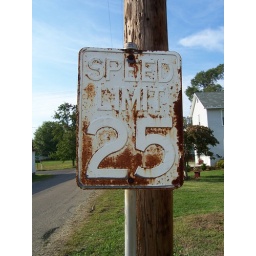
A rather rusty Speed Limit 25 sign in Gnadenhutten, Ohio.